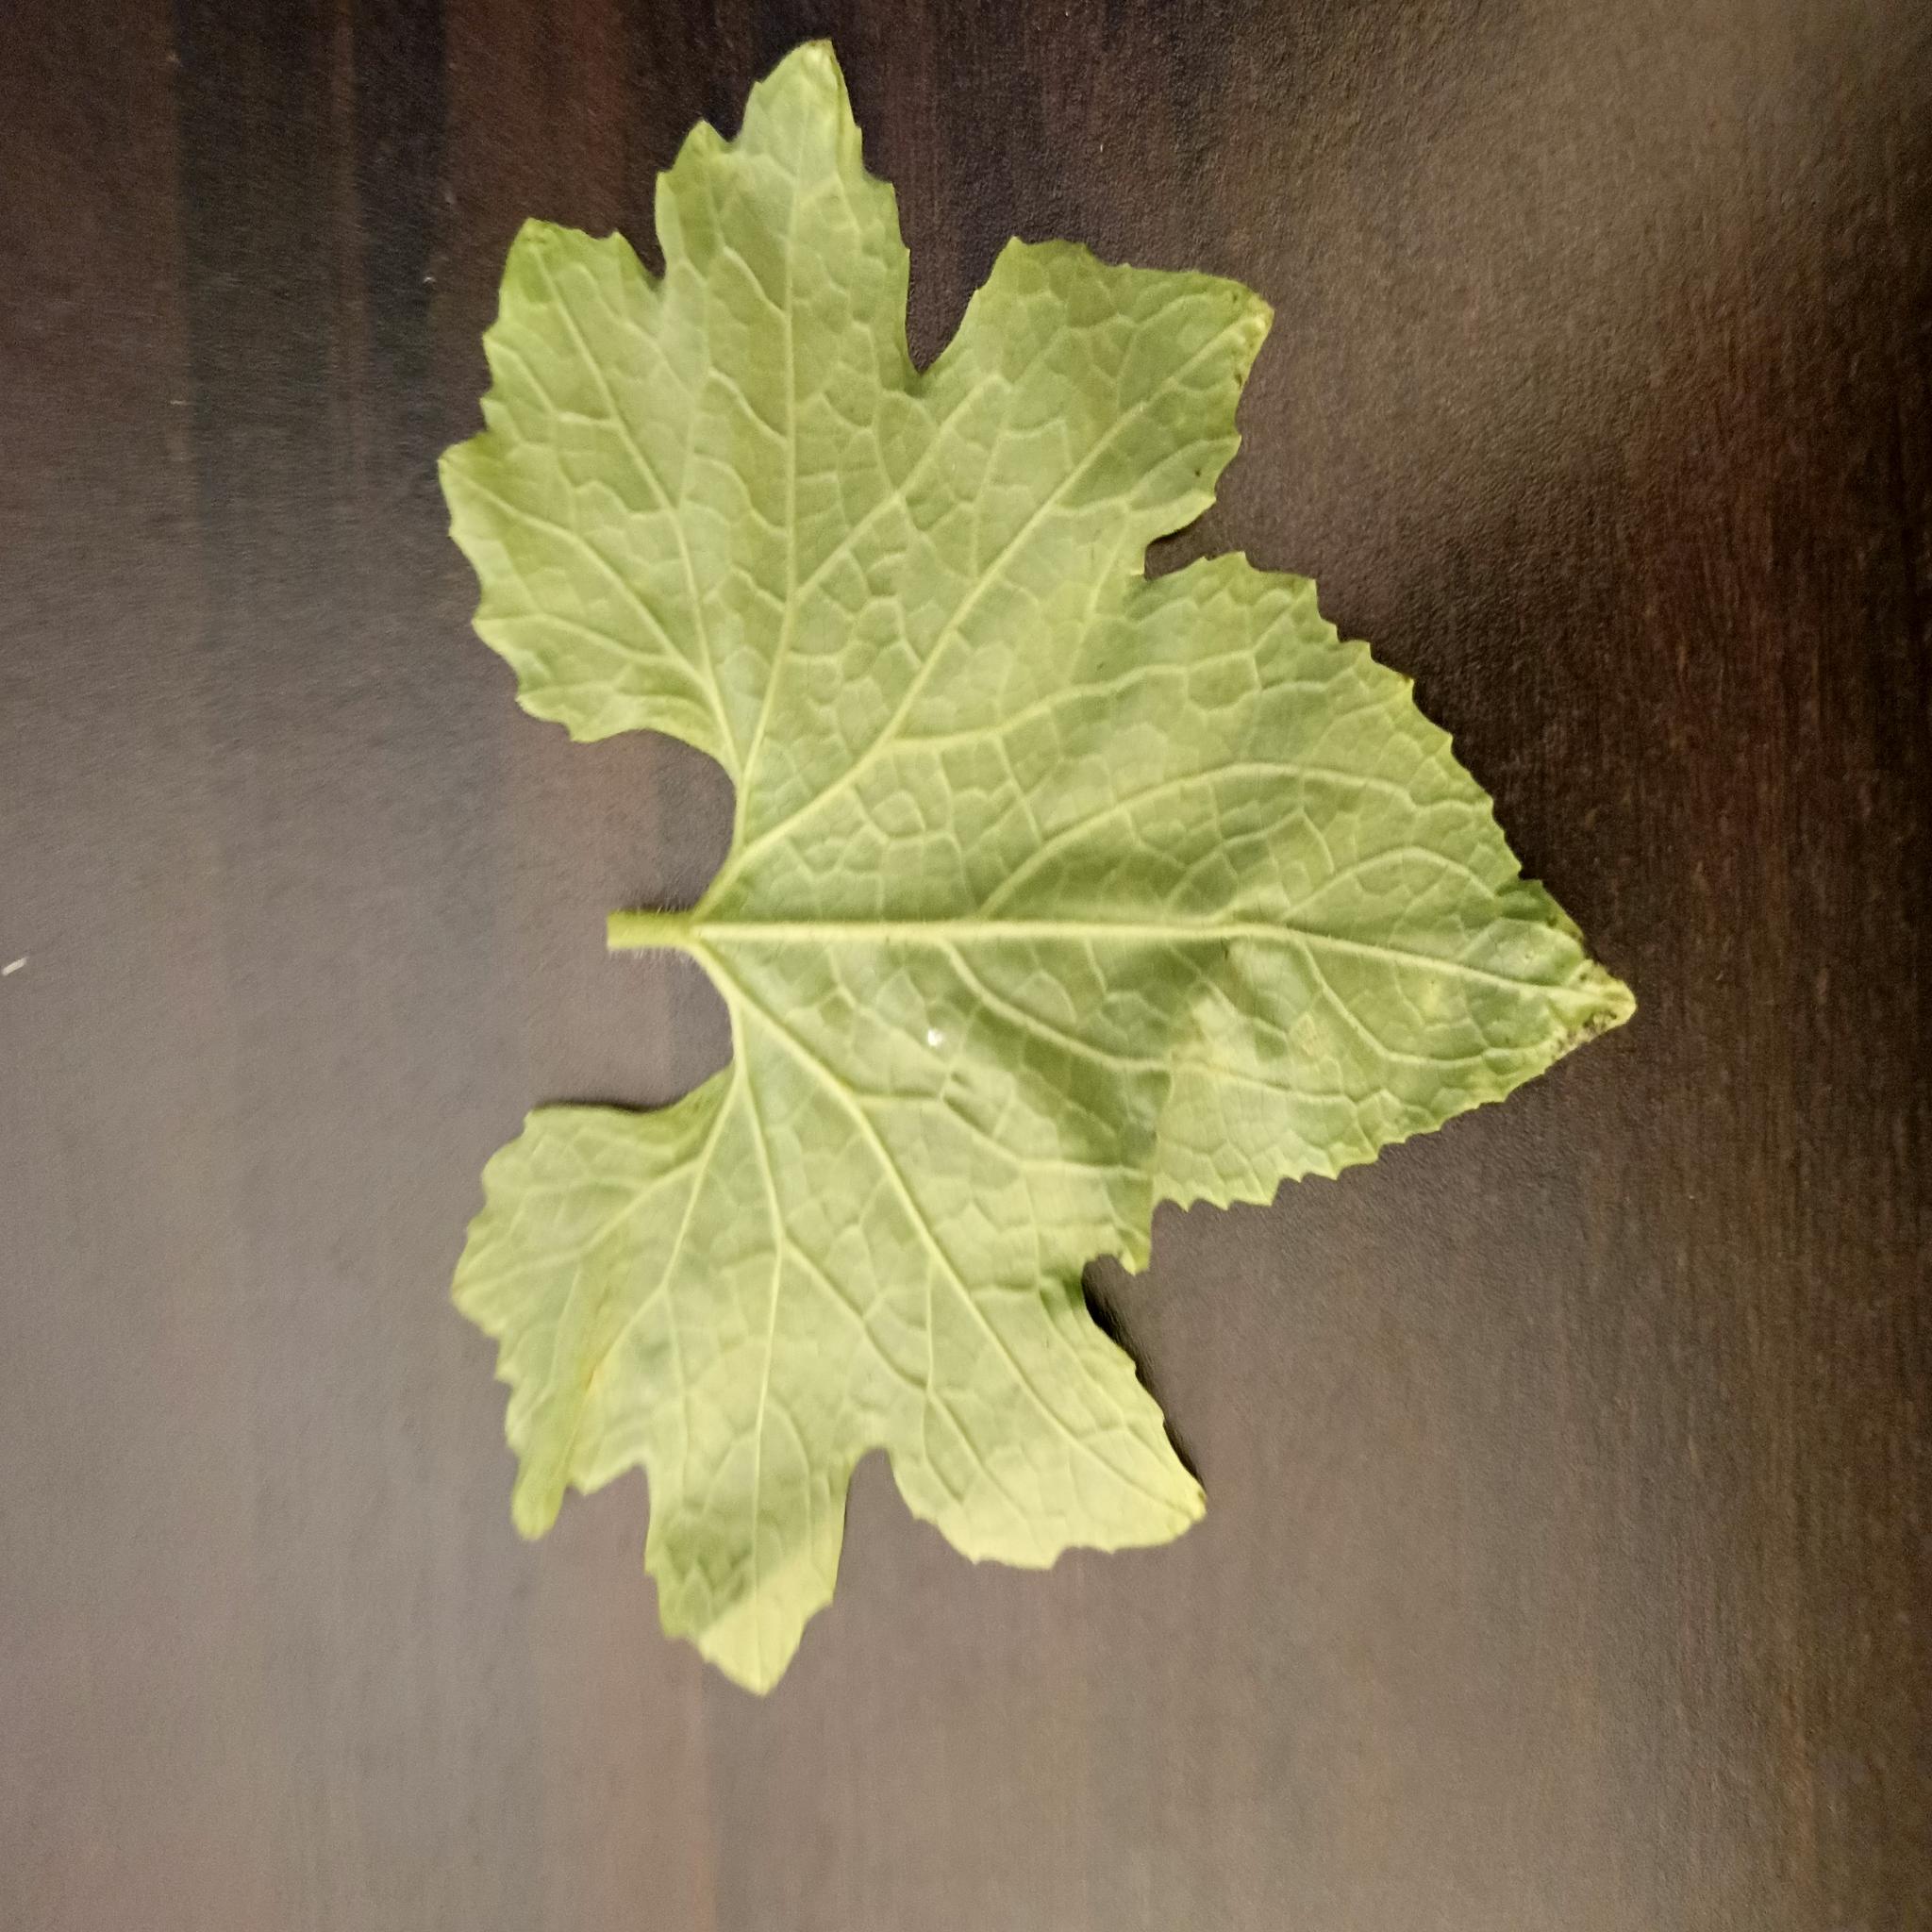
Label: Leaf curl